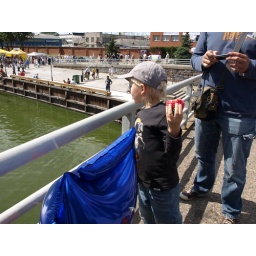
That boy were so cute because he was eating that thing in his hand and his lips were so red... :D